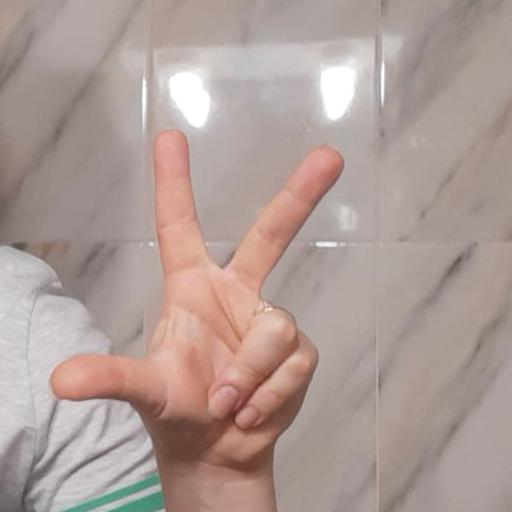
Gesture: three2